Plastic milk container

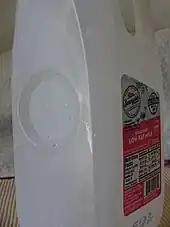
The indentation on the left side of a milk bottle adjusts the volume of the bottle.

Milk containers for retail sale must contain the same amount of milk as indicated on the label. To be acceptable to consumers, the containers must also appear to be completely full. Therefore, the volume of the container must be precisely controlled.